Boclair Academy

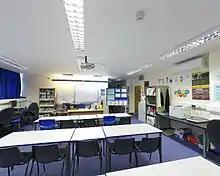
interior of typical classroom

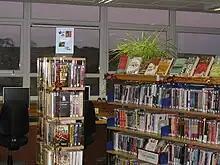
The school library, showing computer suite

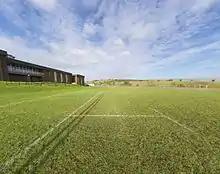
Picture taken from grass rugby pitch shows all-weather pitches (red) in background and PE block on the left.

The Religious, Moral and Philosophical Studies department runs a chess club and a debating society which has produced finalists in the Junior English-Speaking Union Scotland debating competition and more recently semi-finalists in the Law Society of Scotland Donald Dewar Memorial Competition.